Privately owned public space

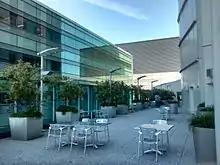
The terrace of the Intercontinental Hotel in San Francisco, California, a privately owned public space

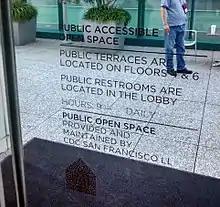
The sign to the terrace of the Intercontinental Hotel in San Francisco, California, a privately owned public space

Privately owned public space (POPS), or alternatively, privately owned public open spaces (POPOS), are terms used to describe a type of public space that, although privately owned, is legally required to be open to the public under a city's zoning ordinance or other land-use law. The acronym POPOS is preferentially used over POPS on the west coast of the US. Both terms can be used to represent either a singular or plural space or spaces. These spaces are usually the product of a deal between cities and private real estate developers in which cities grant valuable zoning concessions and developers provide in return privately owned public spaces in or near their buildings. Privately owned public spaces may include walkways, plazas, arcades, small parks, and atriums, and are largely determined by where the property lot-line was initially drawn. Depending on the law, they may be marked with public dedication plaques. Many cities worldwide, including Auckland, New York City, San Francisco, Dublin, Seattle, Seoul, and Toronto, have privately owned public spaces.